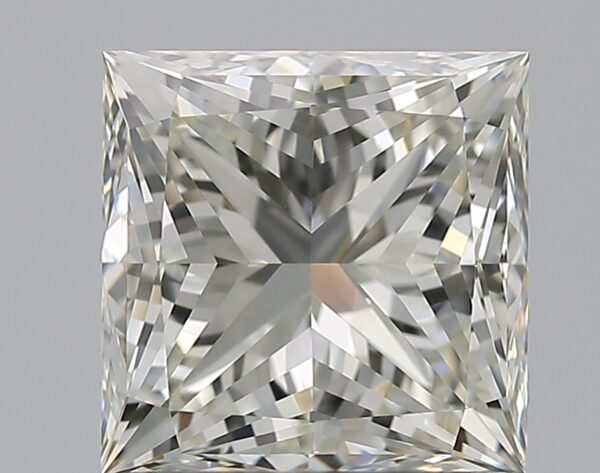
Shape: princess
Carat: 1.5
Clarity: IF
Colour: J
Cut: VG
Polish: EX
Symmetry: EX
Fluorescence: N
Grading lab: GIA
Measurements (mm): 6.05 x 6.04 x 4.51